Pok Fu Lam

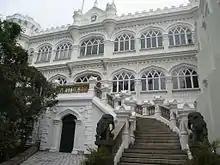
University Hall

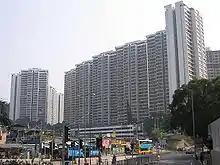
Chi Fu Fa Yuen, next to Pok Fu Lam Village

While the farm no longer exists, its remains and other colonial era institutions continue to exist serving, in some cases, other purposes. The former dairy farm can still be seen in the grassy slopes of the hills, but mainly in the two milking sheds that remain. They are between the new Vocational Training Center and the much older Béthanie. Béthanie and the cow sheds are presently administered by the Hong Kong Academy for Performing Arts, but were previously controlled by the University of Hong Kong which used Béthanie as headquarters for the HKU Press. The APA uses Béthanie and the cow sheds for various educational purposes, but also lends the chapel in Béthanie to St. John's Cathedral (Anglican) as the locale for Emmanuel Church - Pokfulam, a daughter (subordinate) church serving the west of Hong Kong Island.